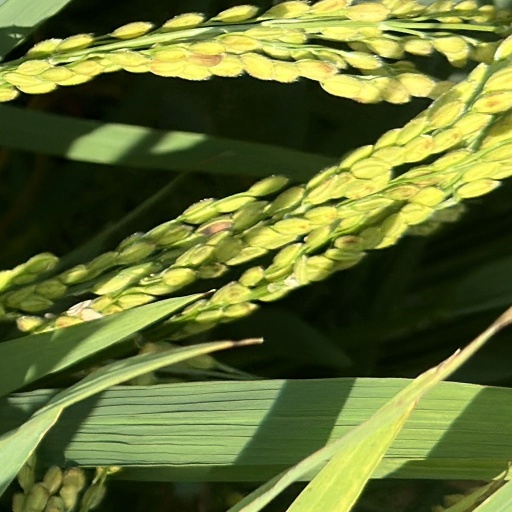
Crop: rice